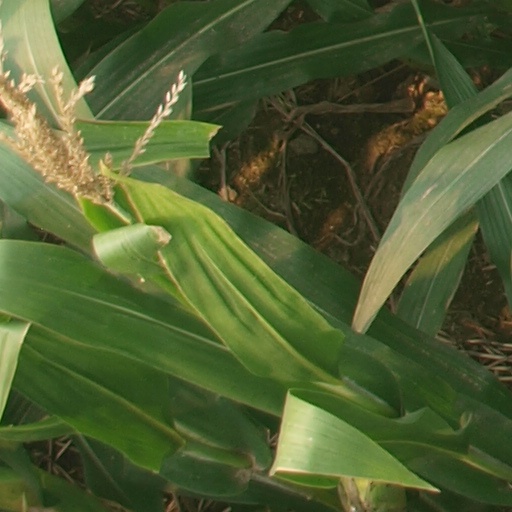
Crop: maize; corn